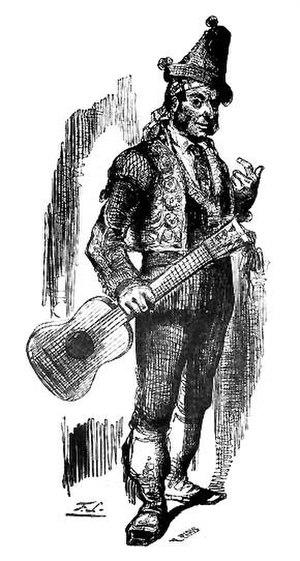
Le flamenco est un genre musical et une danse datant du XVIIIᵉ siècle qui se danse seul, créé par le peuple andalou, sur la base d'un folklore populaire issu des diverses cultures qui s'épanouiront au long des siècles en Andalousie.
Antonio Monge Rivero dit El Planeta, gitan espagnol né aux environs de Cadix vers 1789, mort à Malaga le 30 septembre 1856, est le premier chanteur et auteur de flamenco connu, l'un des plus anciens jamais répertorié avec Tío Luis el de la Juliana, autre précurseur historique. Il était aussi guitariste. Il serait aussi l’arrière grand-père de Manolo Caracol. On lui attribue l'invention des styles de chant polos, seguiriyas et des cañas.